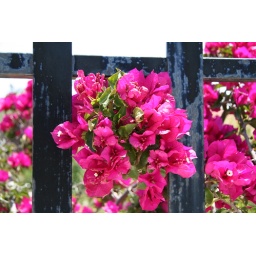
red flower in garden